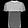
Label: T - shirt / top